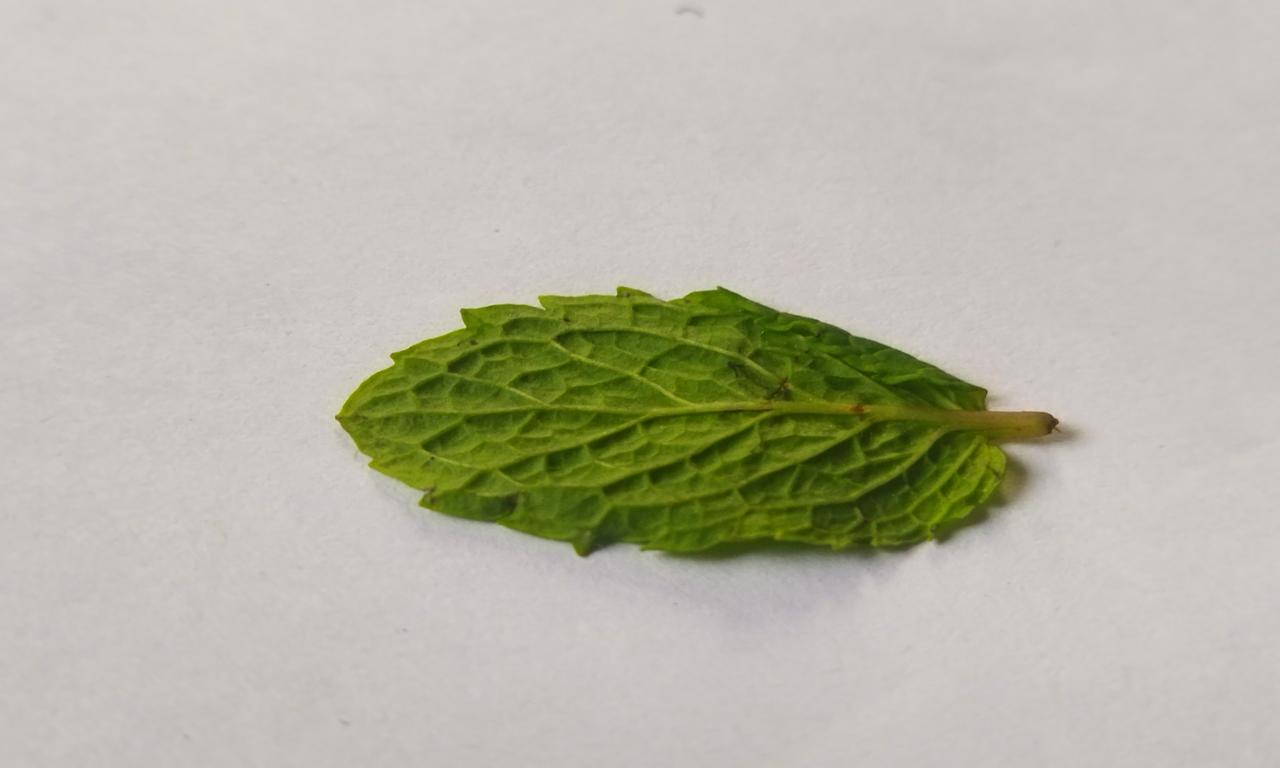
Label: Fresh